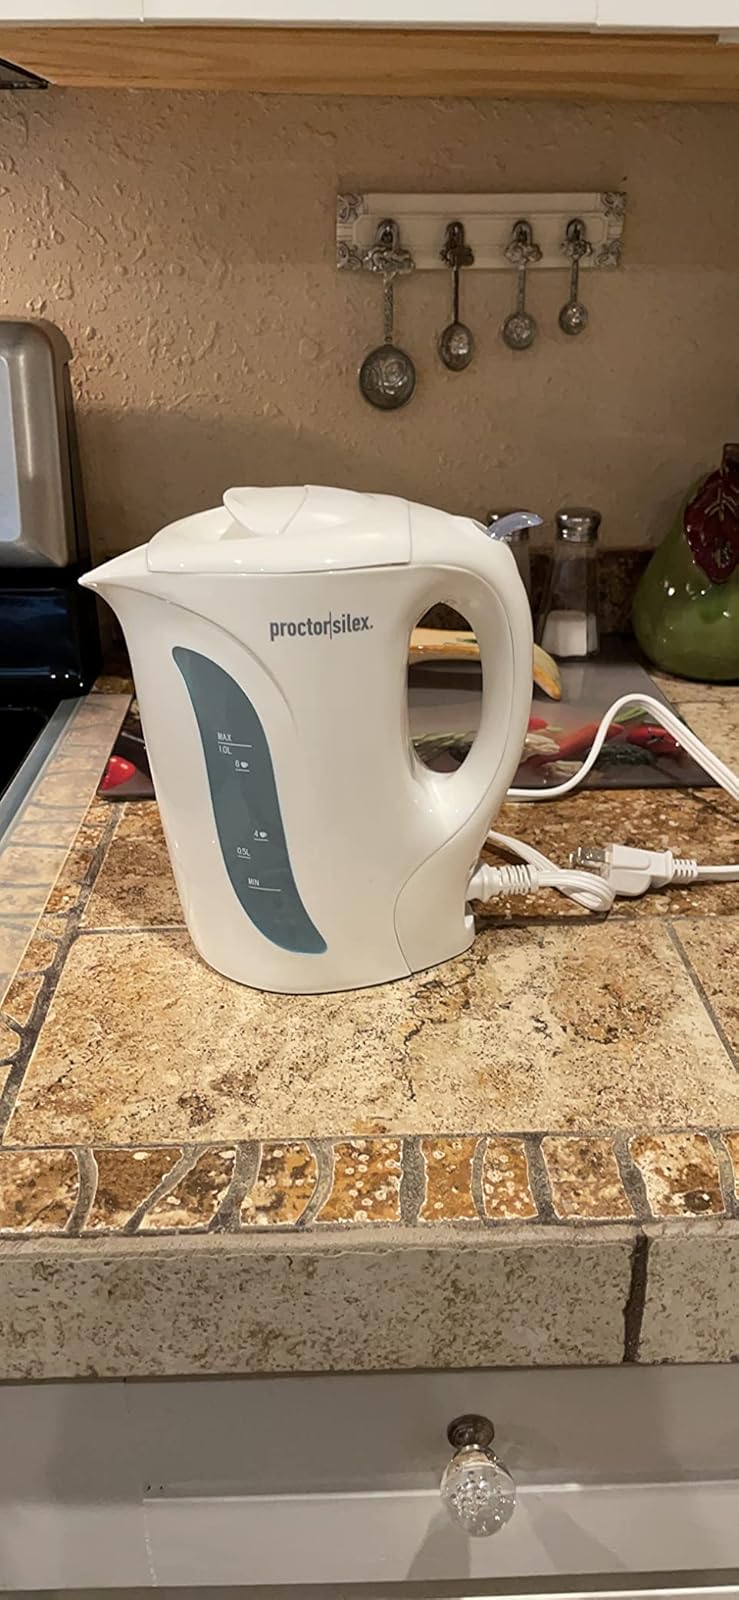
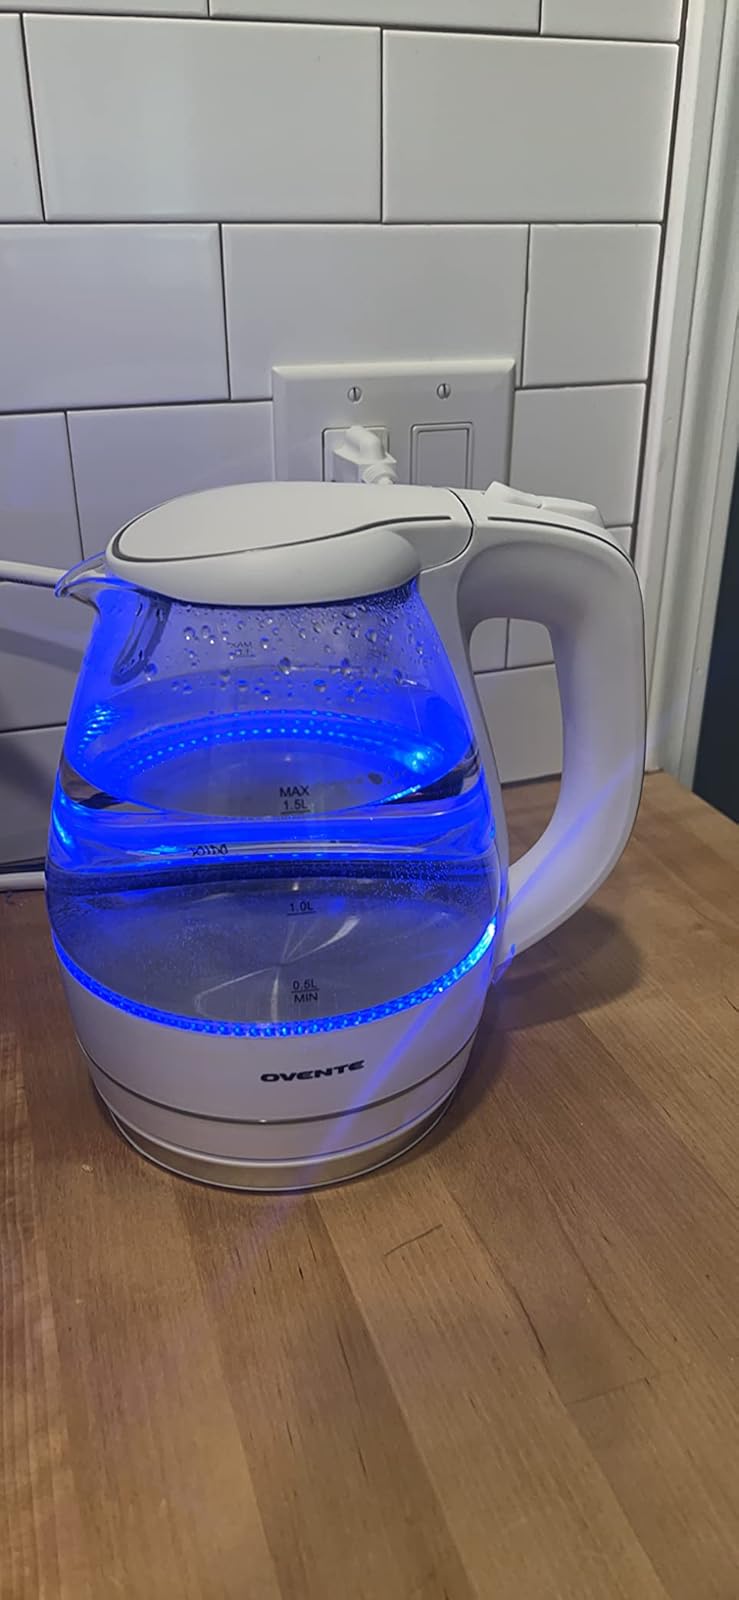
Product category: items_kettle
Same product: no